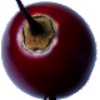
Label: Tamarillo 1